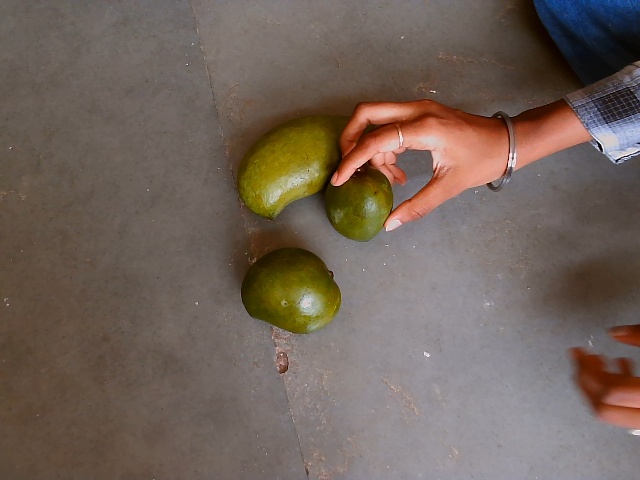
Label: Raw_Mango